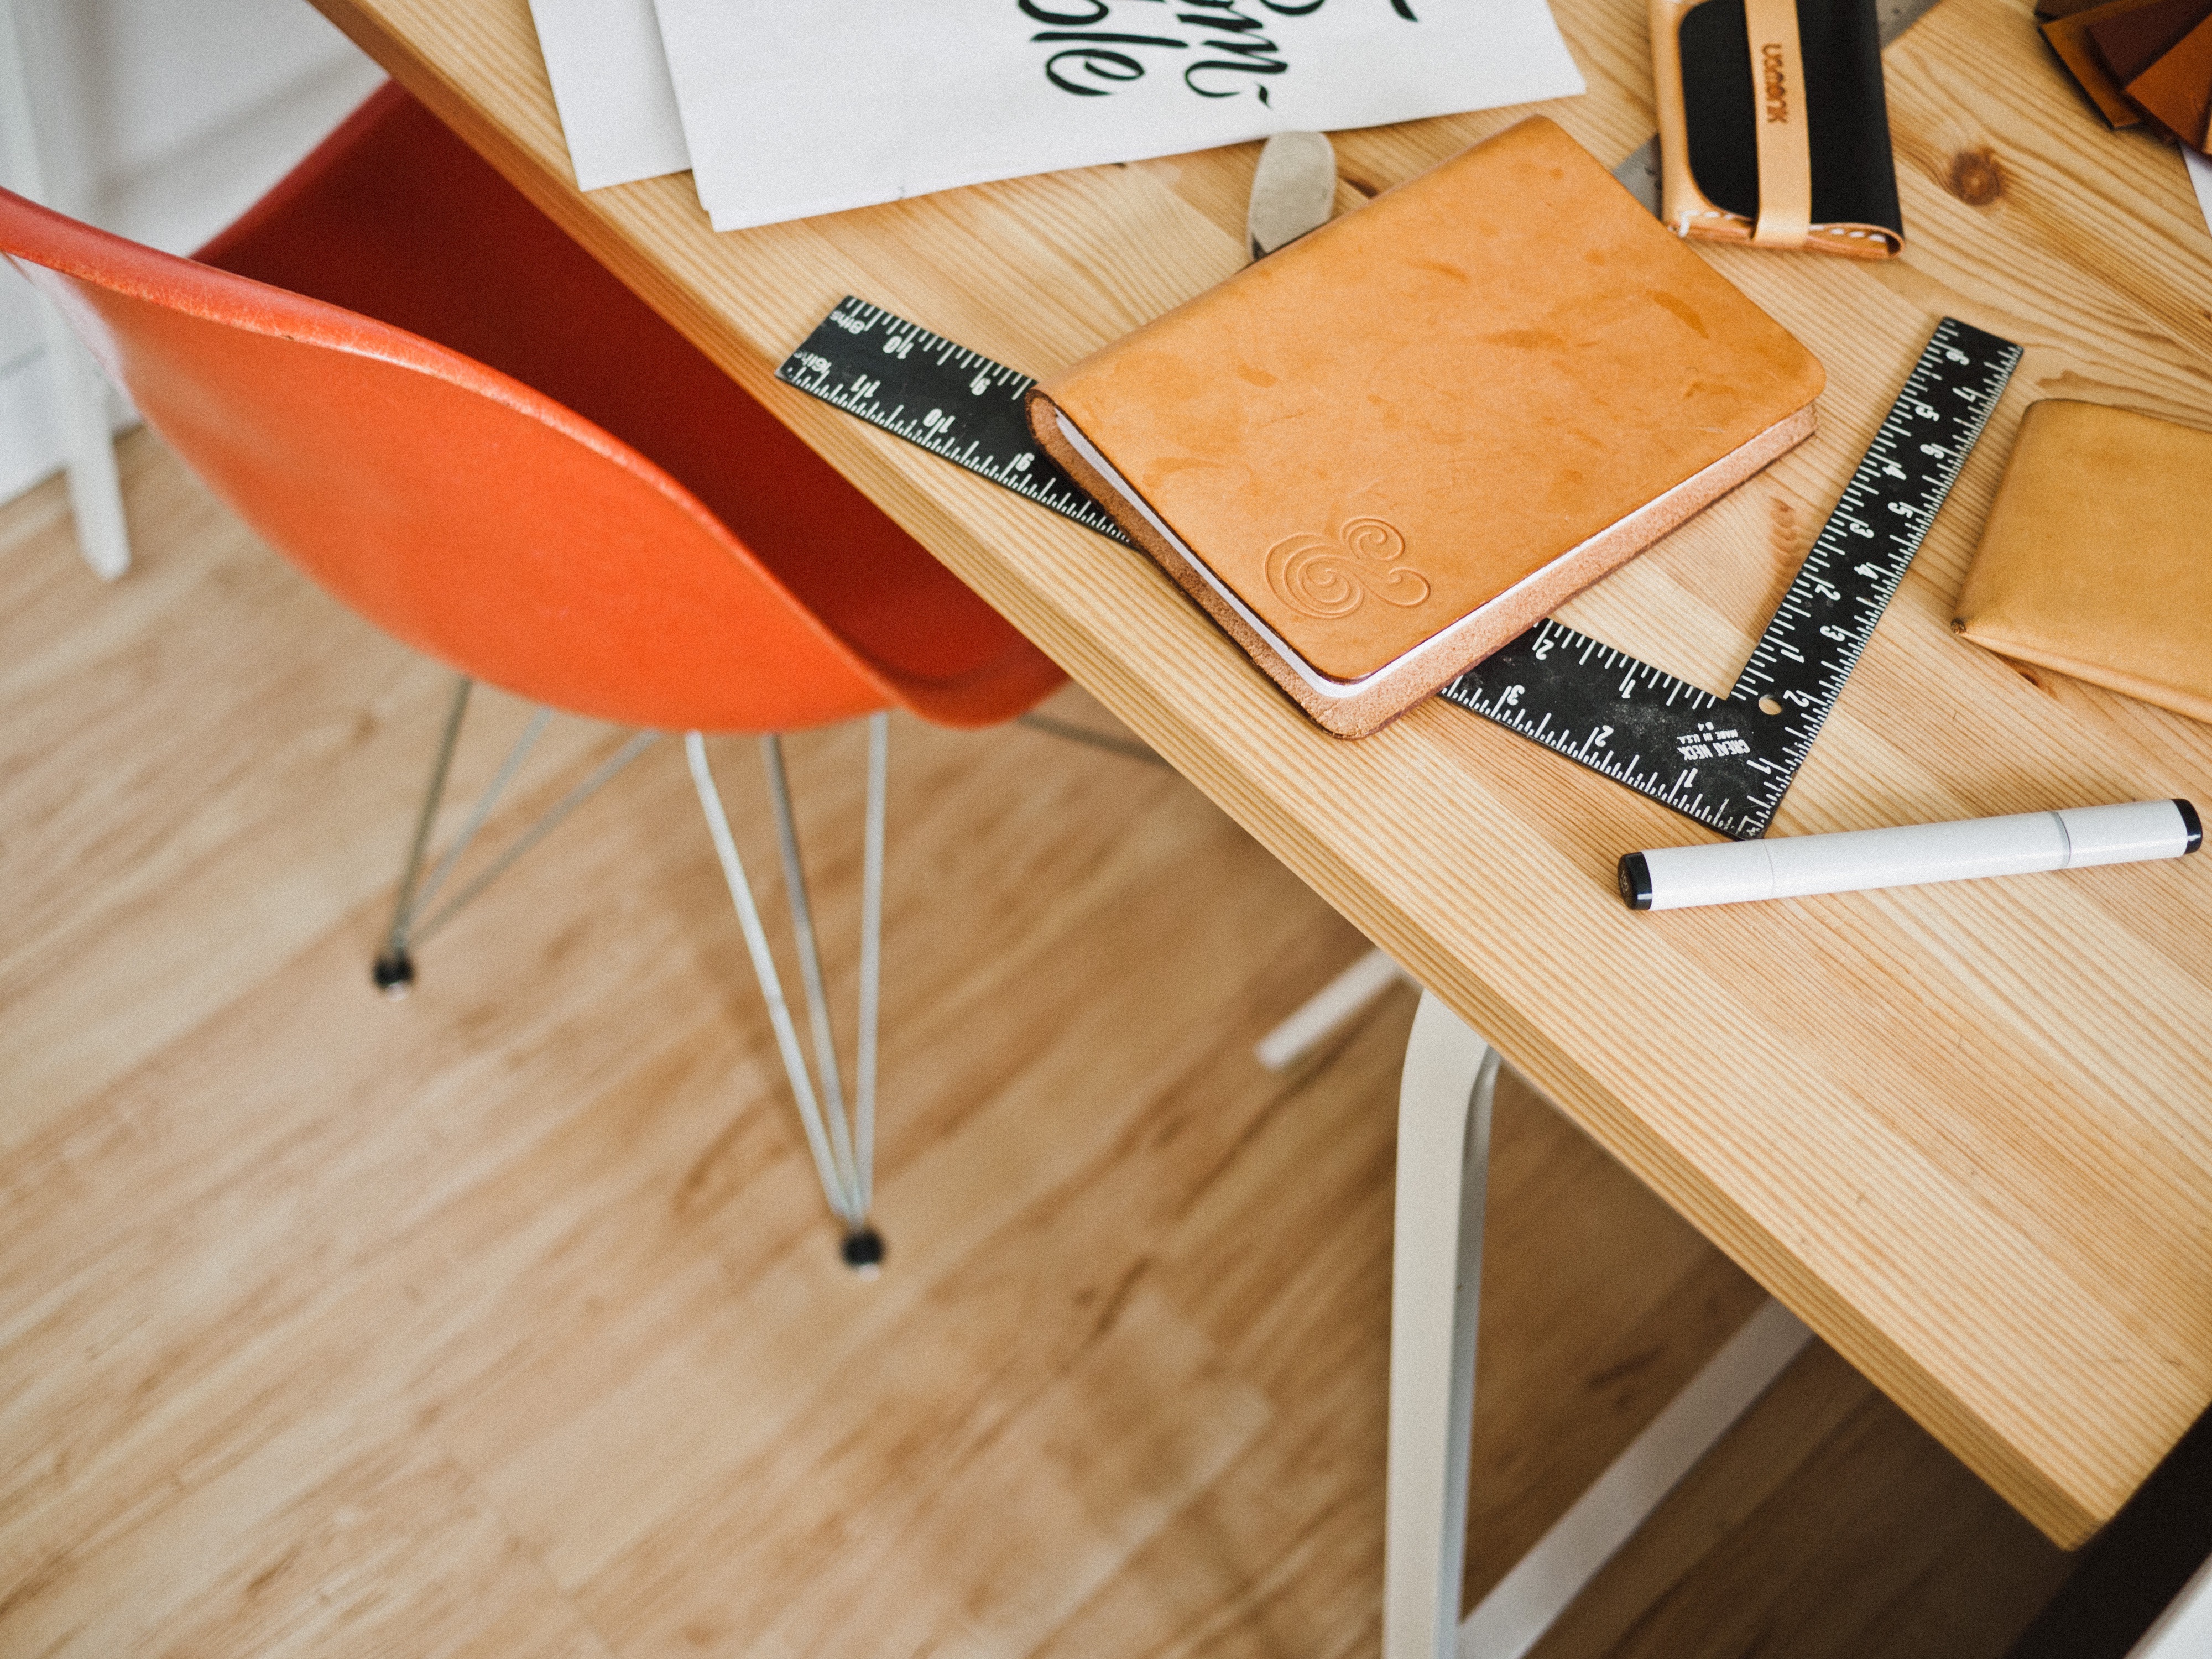
desk, orange, furniture, plywood, table, wood, room, chair, interior design, floor, leather